Krembo

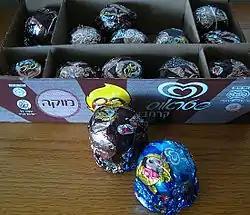
Foiled-wrapped Krembo, mocha and vanilla flavors

Due to Israel's Mediterranean climate, with long, warm summers, krembos are a seasonal treat sold only four months a year, from October to February. They are not sold during the rest of the year due to their fragility and as they are prone to melting when exposed to heat. Krembos are the most popular confection in Israel, with over 50 million krembos are sold each year—an average of 9 per person.